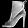
Label: Ankle boot